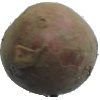
Label: Potato Red 1